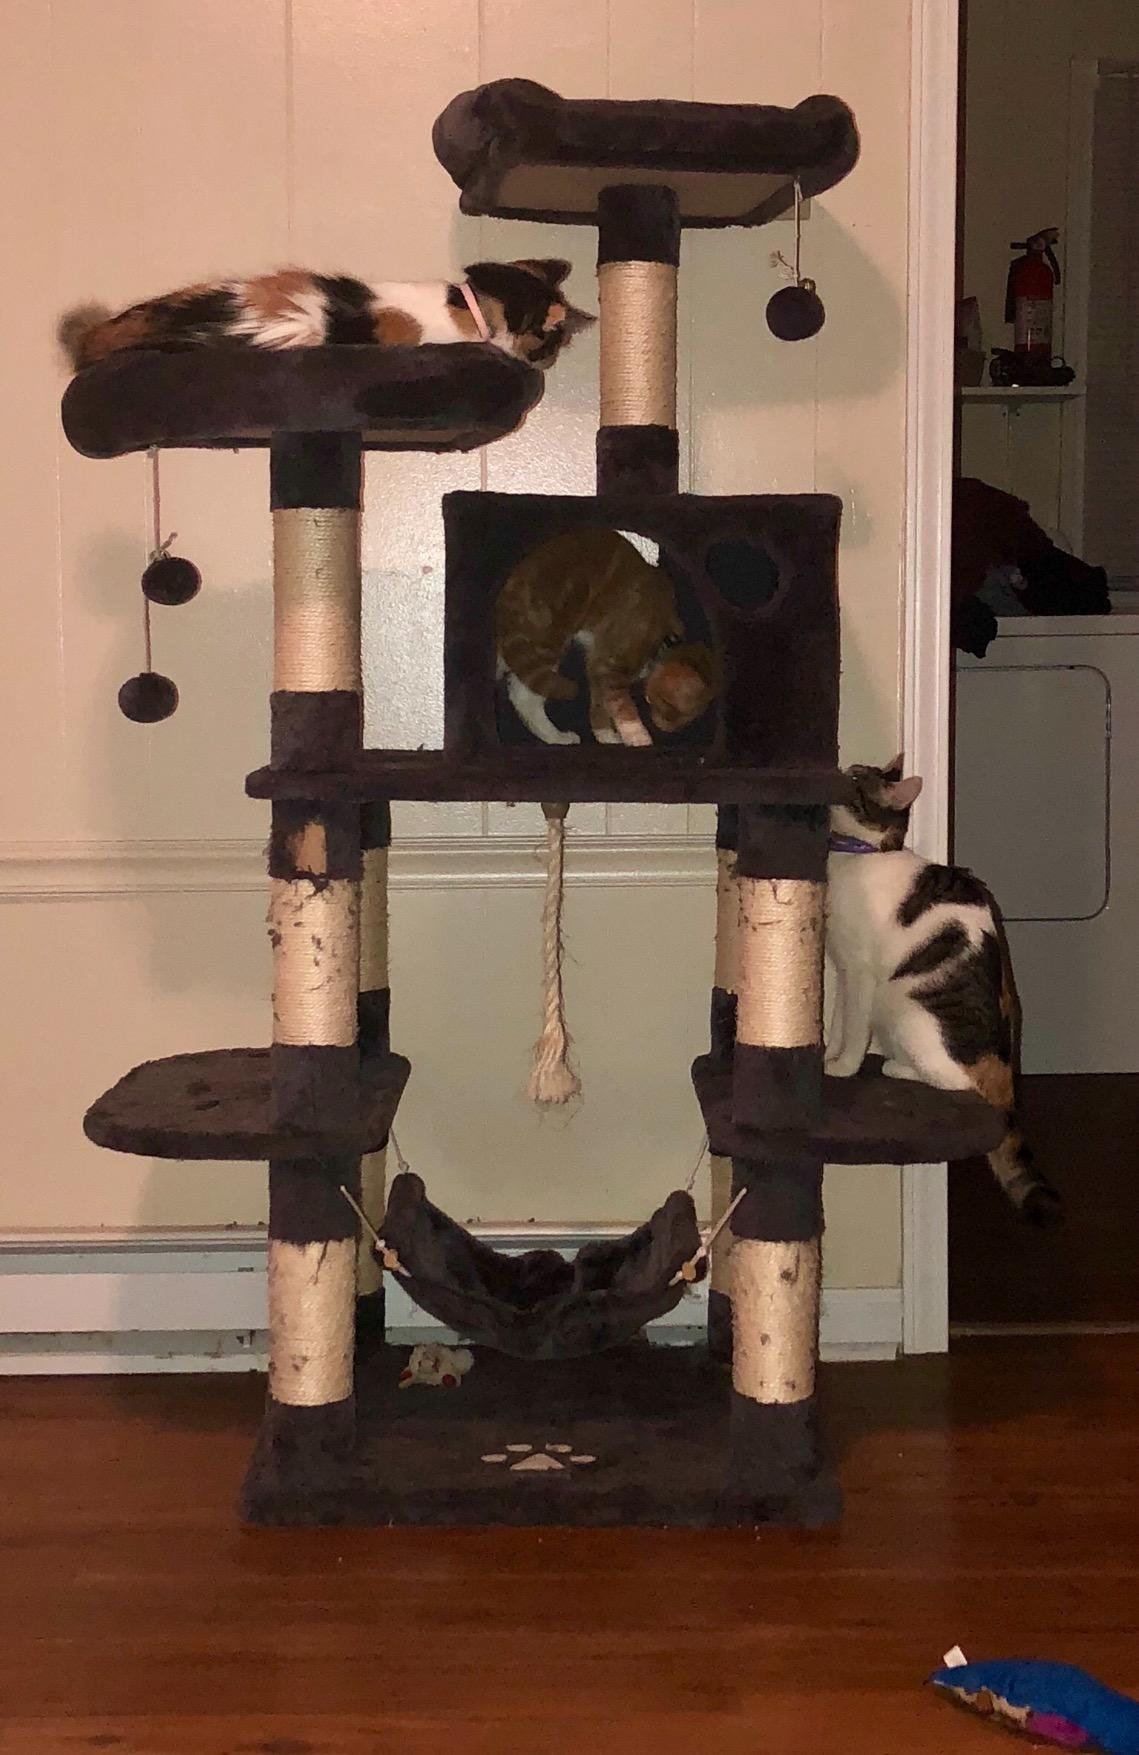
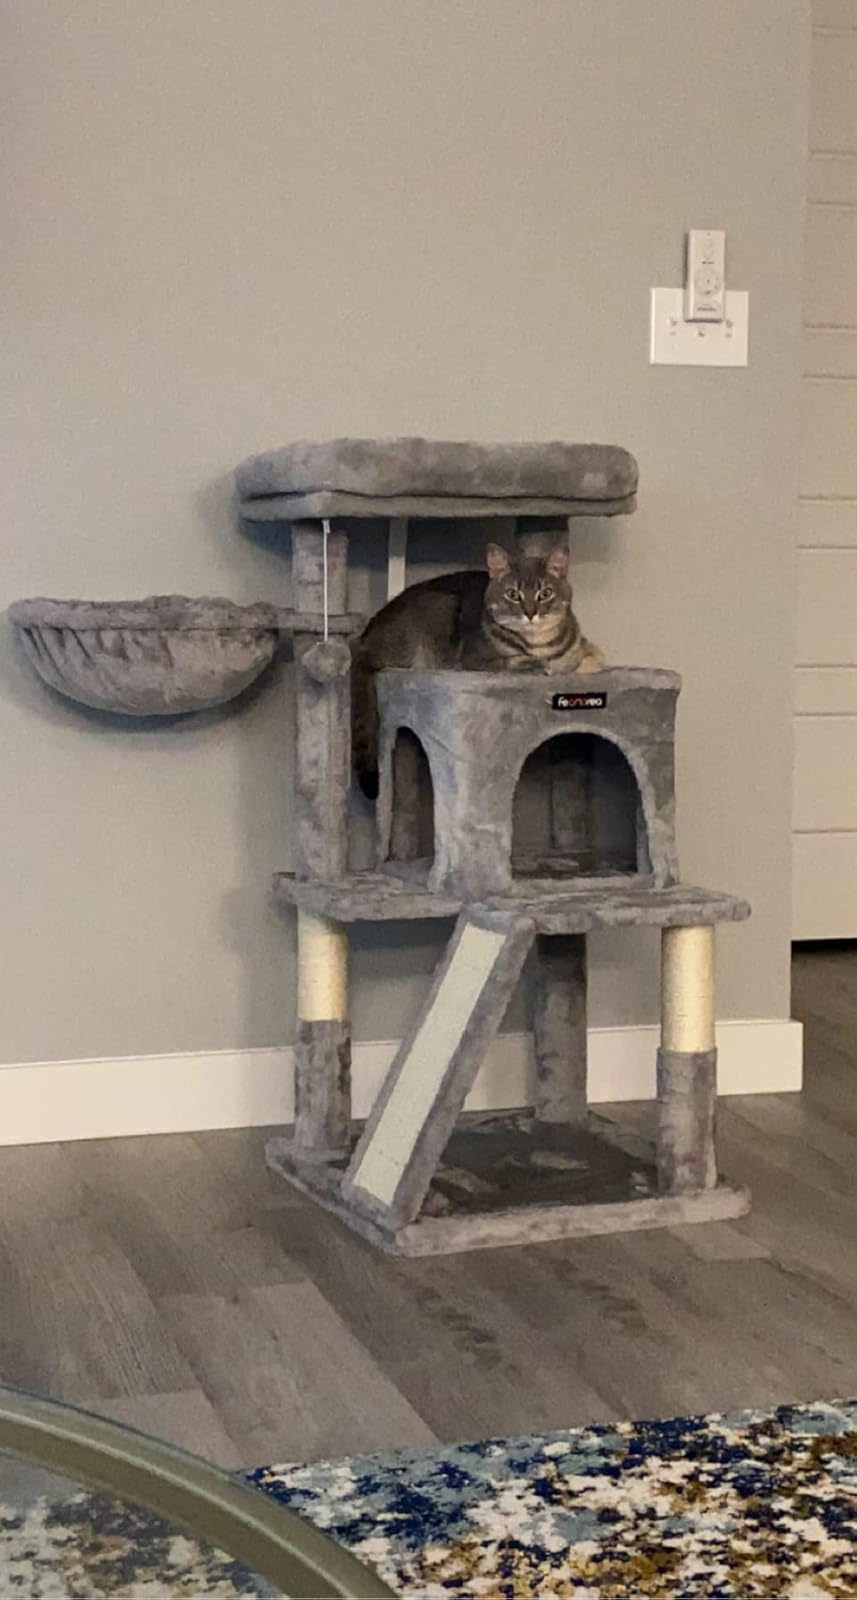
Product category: items_cat tree
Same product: no